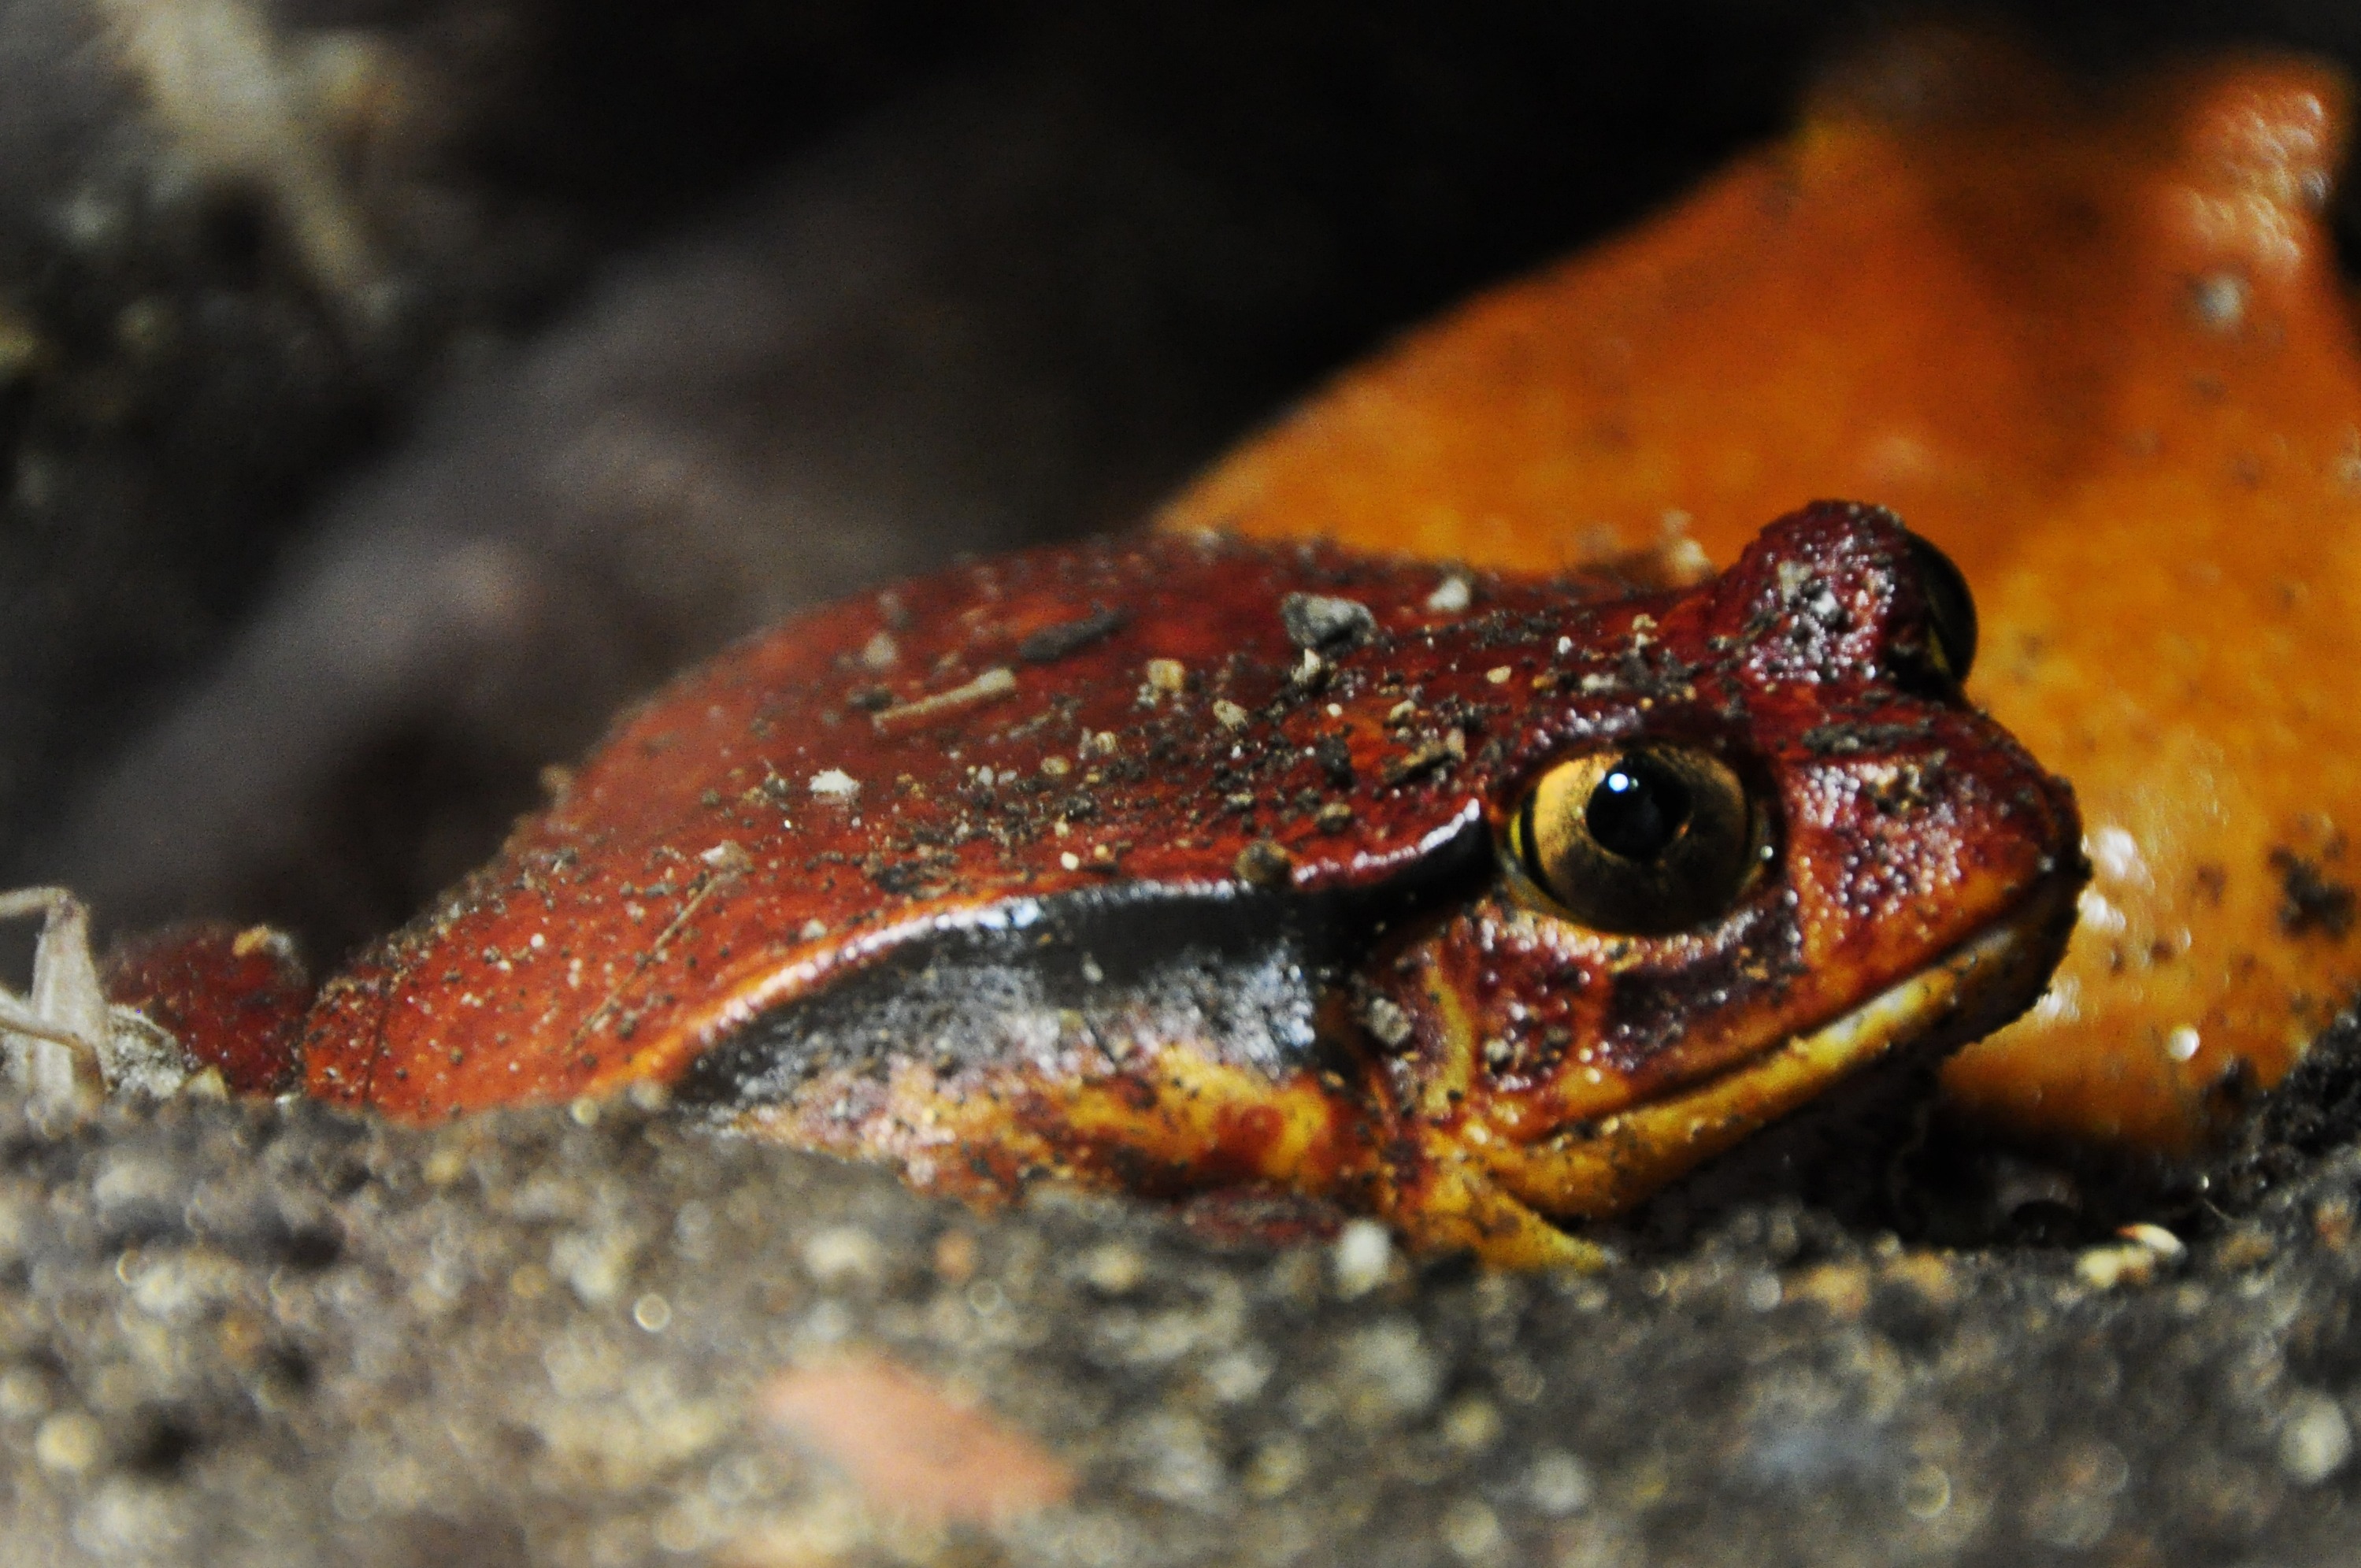
nature, animal, wildlife, biology, frog, amphibian, fauna, close up, vertebrate, newt, amphibians, macro photography, anuran, ranidae, marine biology, salamandridae, lissotriton, tomato frog